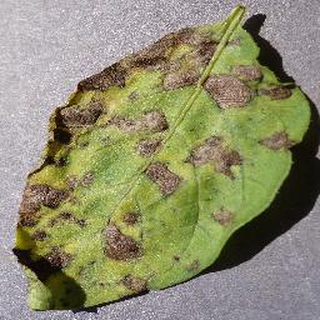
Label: potato_early_blight